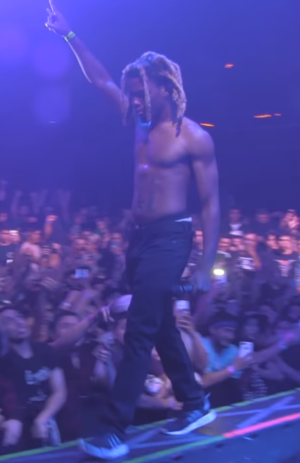
Denzel Curry, né le 16 février 1995 à Carol City en Floride, est un rappeur américain, il est membre du collectif floridien Cloud 9. Il gagne en popularité en 2015 avec le titre Ultimate.